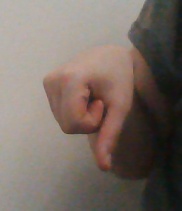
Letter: waw